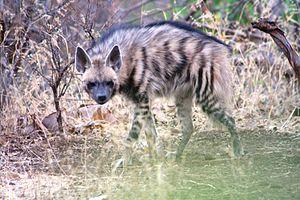
Le Léopard ou Panthère est une espèce de félins de la sous-famille des panthérinés. Ce félin présente un pelage fauve tacheté de rosettes ; une forme mélanique existe également. Excellent grimpeur et sauteur, le léopard a la particularité de hisser ses proies à la fourche d'un arbre pour les mettre hors de portée des autres prédateurs.